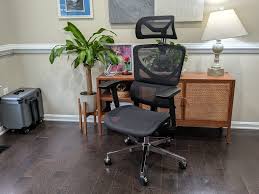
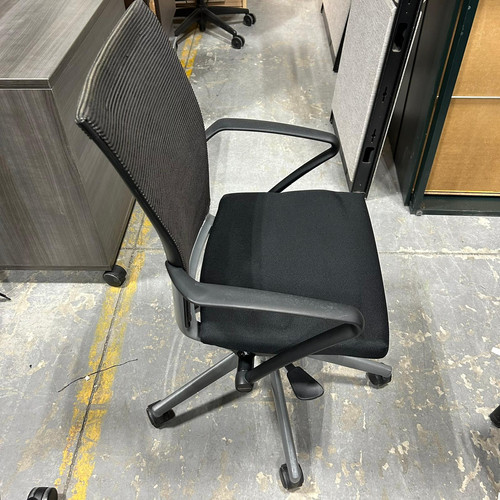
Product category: items_chair
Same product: no